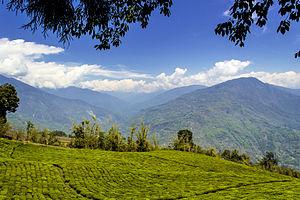
Le Sikkim est un État du nord de l'Inde, dans l'Himalaya.
Namchi est une ville indienne située dans l'état indien du Sikkim, district du Sikkim méridional.